Chicago Public High School League

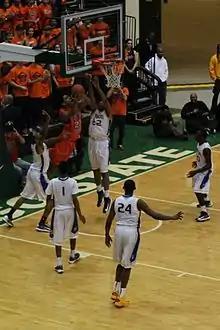
Jahlil Okafor in a baseline drive against Jabari Parker and Russell Woods in a Chicago Public High School League game. (January 26, 2013)

CPL sanctioning of basketball dates back to 1913, when the CPL was formed. The CPL didn't play for a state championship until the 1926-27 school year, when it first gained entry into the IHSA. The basketball ranks have enjoyed the most success at the state tournament of any sport sanctioned by CPS. The first state title for CPL basketball came in 1958 with Marshall, four years after Du Sable earned the league's first ever state championship berth. Beginning in 2010 Simeon won the state championship four times in a row. CPL schools have enjoyed the top of the podium 22 times, 14 of those on the boys side. Eight of the ten girls' titles also belong to Marshall, thanks to the state's all-time winningest coach in the sport, Dorothy Gaters, who at last count was near 830 wins for her career after winning the state championship in class 3A in 2008 along with the Whitney Young girls team who won the class 4A state title in the first year of the class expansion from 2 classes to 4.